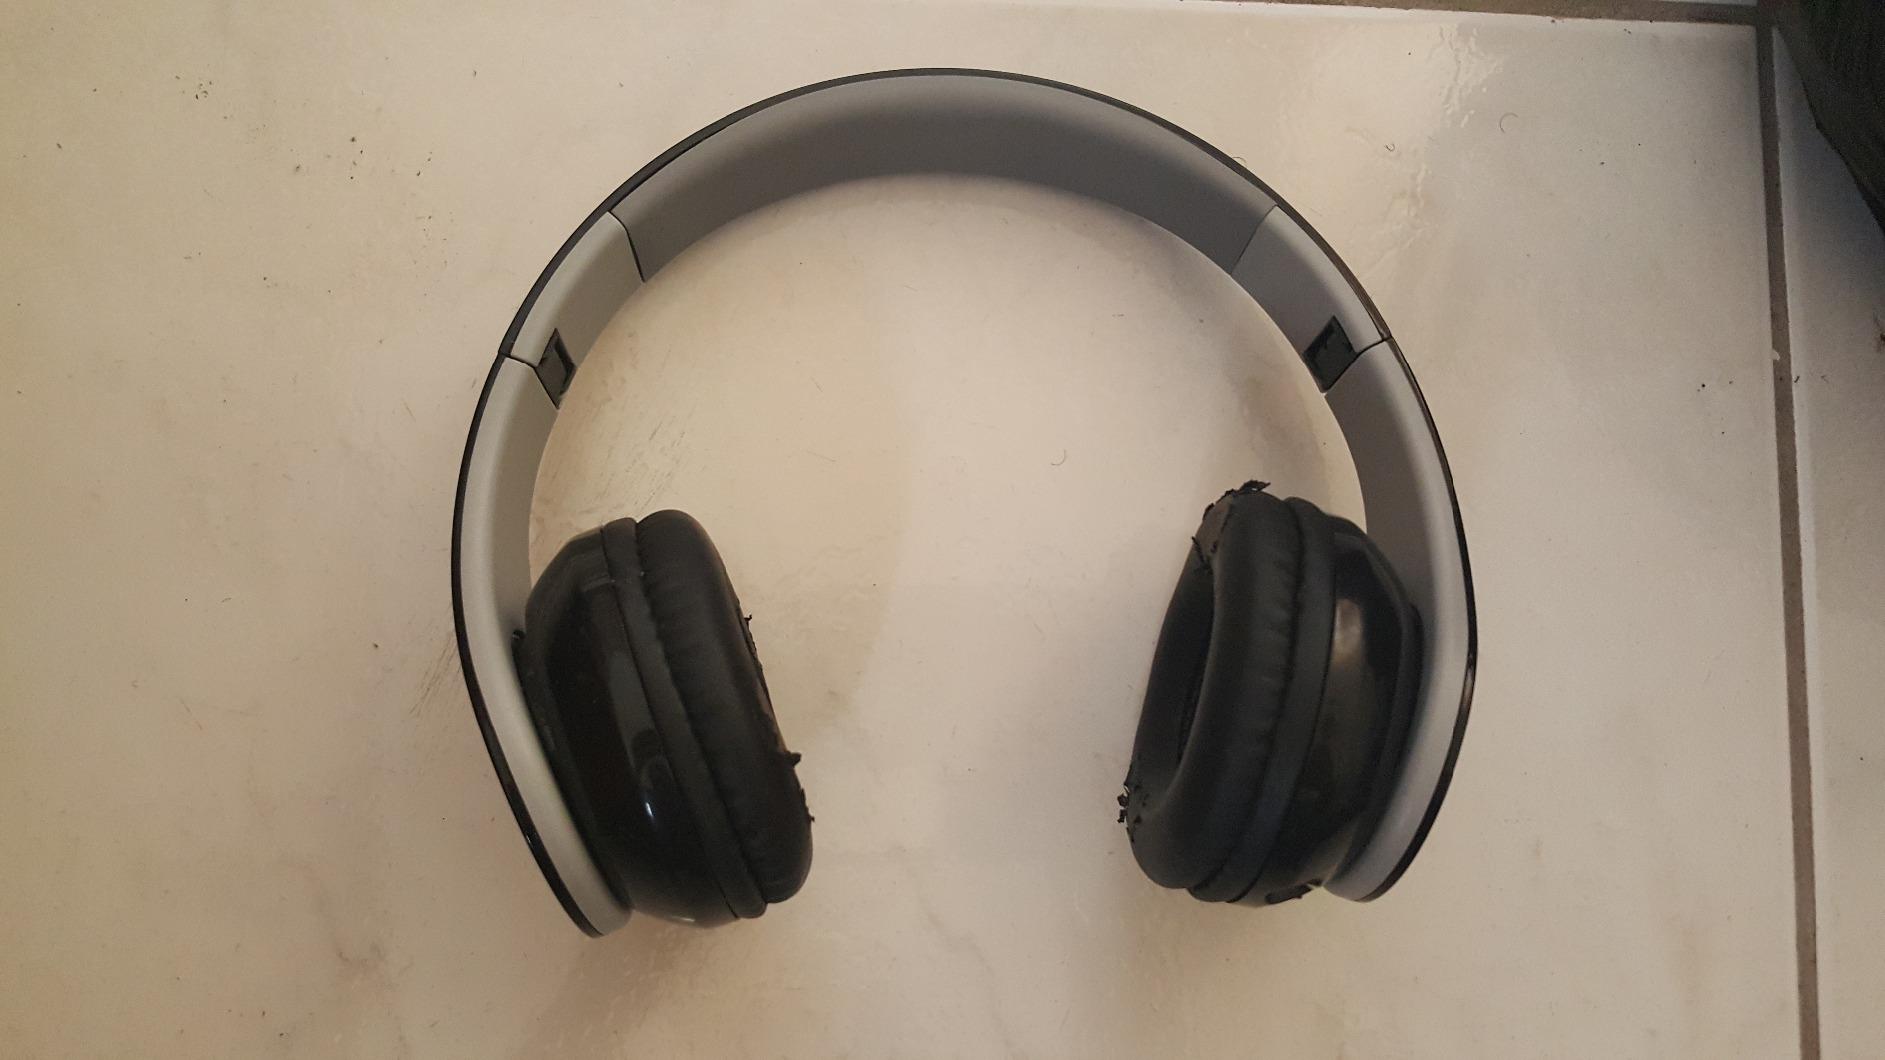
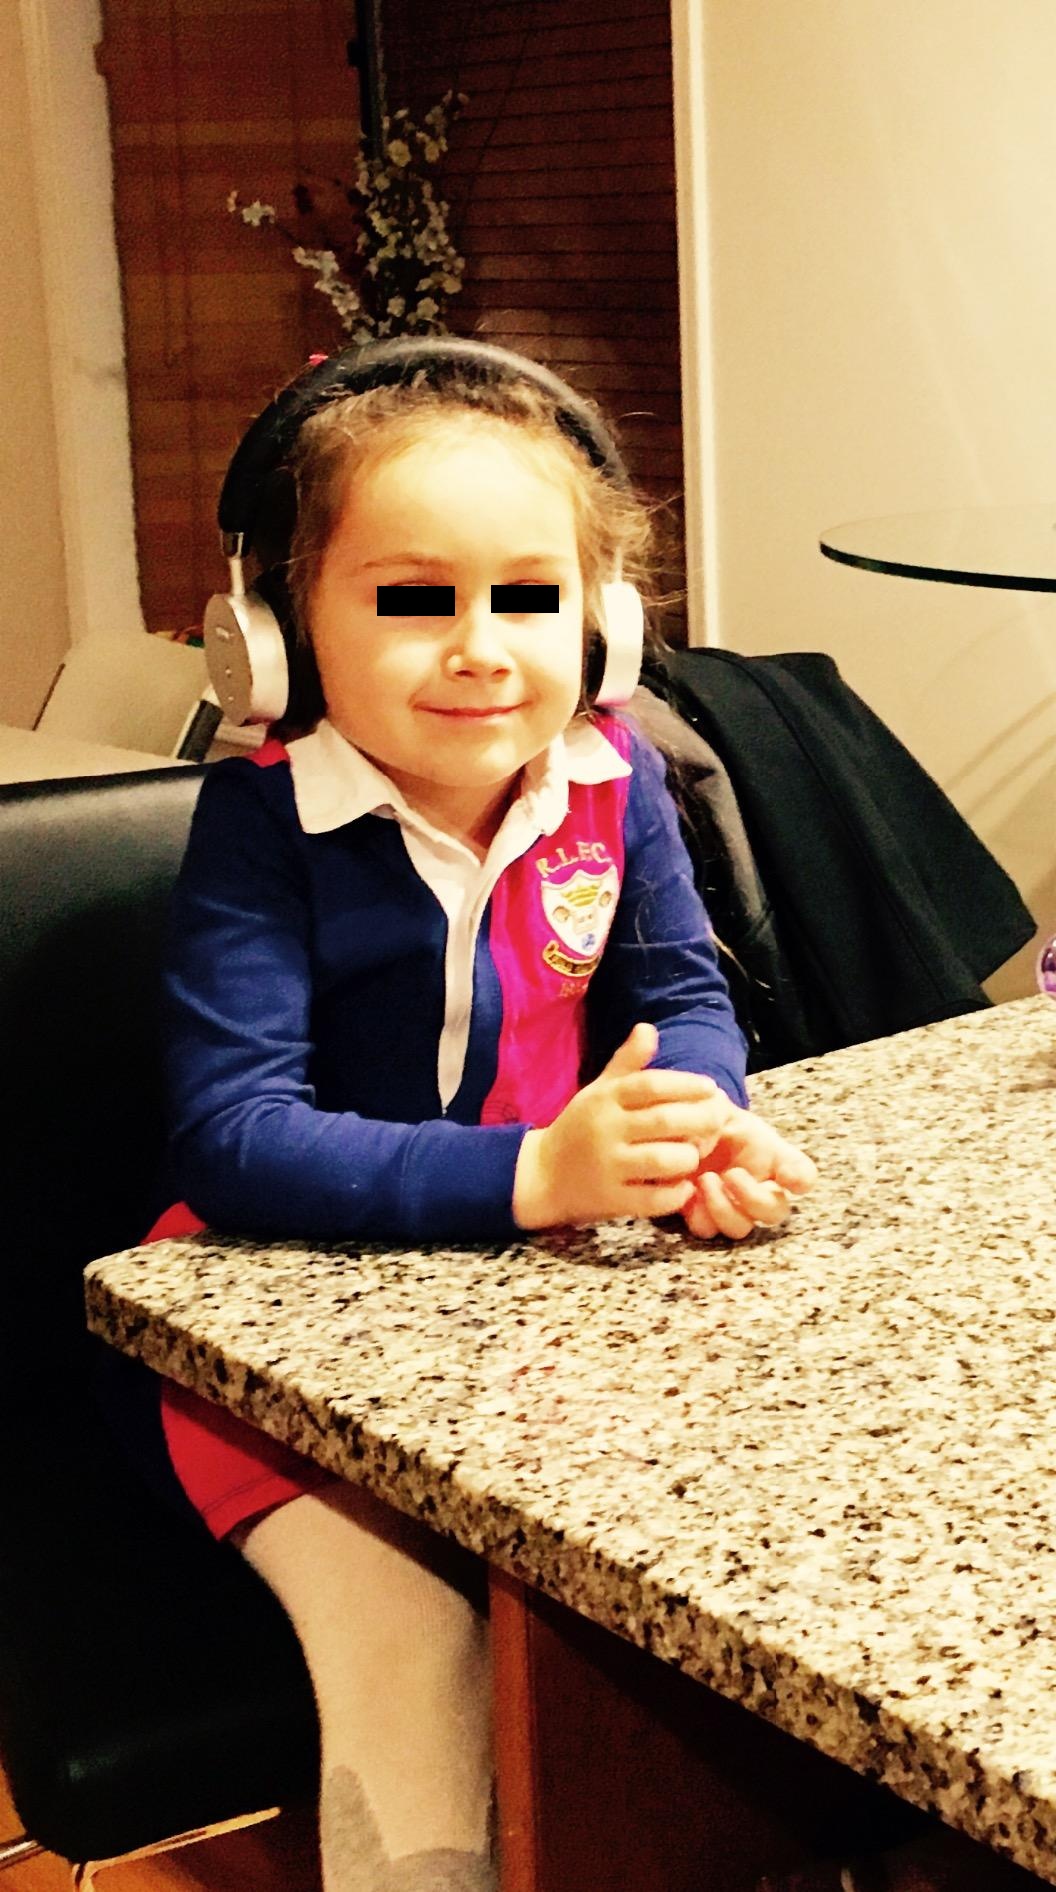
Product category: headphones
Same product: no